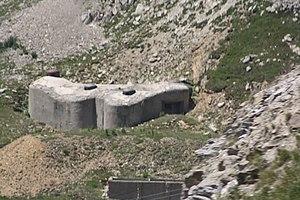
Vue générale du bloc 1 de l'ouvrage du Pas du Roc
L'ouvrage du Pas-du-Roc est une fortification faisant partie de la ligne Maginot, située sur la commune de Modane dans le département de la Savoie.